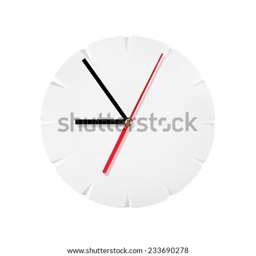
wall clock isolated on a white background .